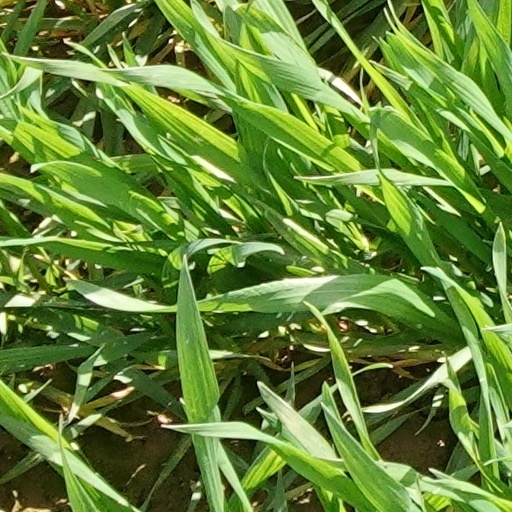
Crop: wheat